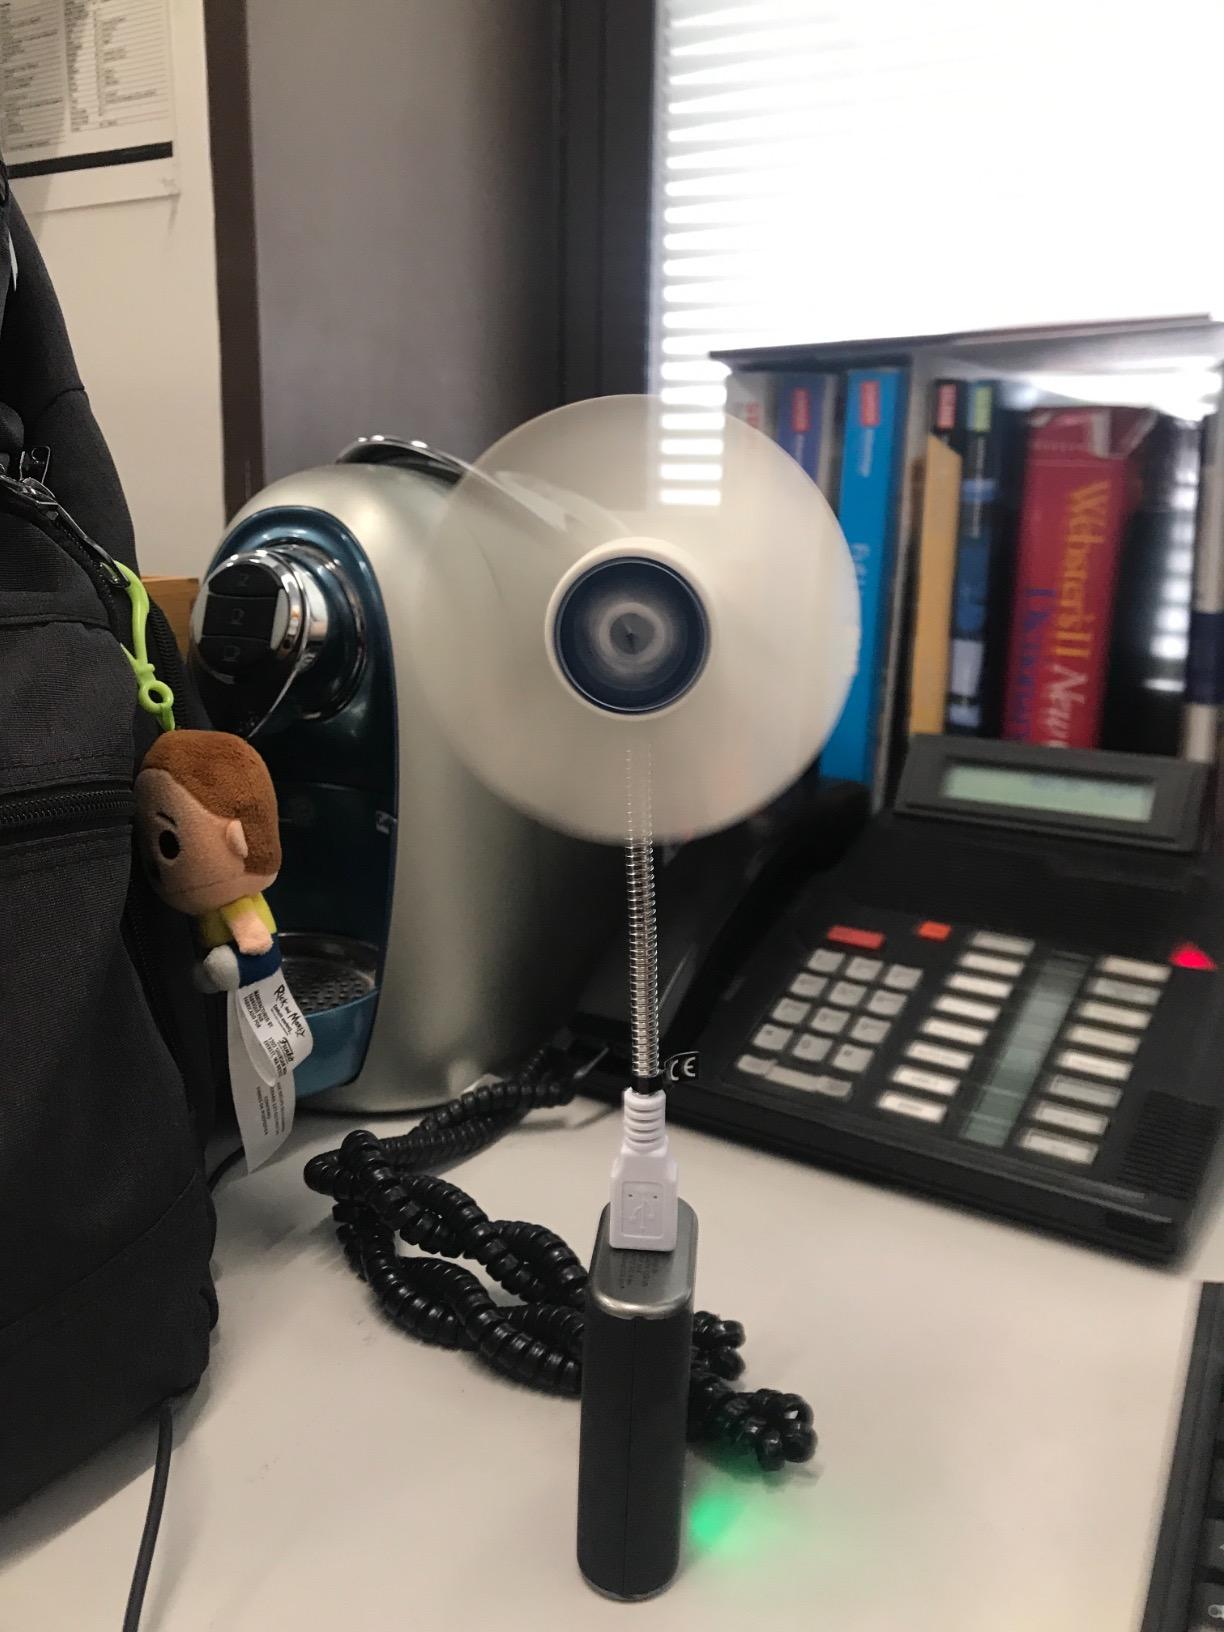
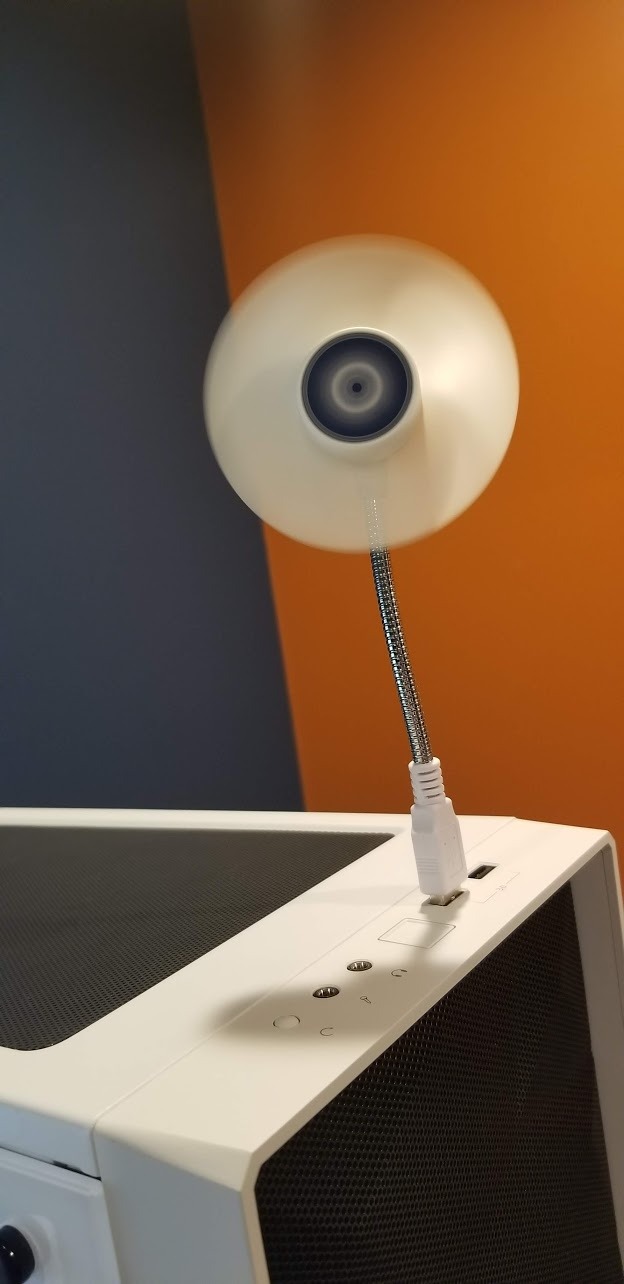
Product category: fan
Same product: yes